Danse avec les stars season 1

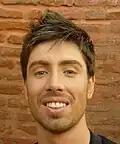
Dancer Julien Brugel

The best and worst performances in each dance according to the judges' marks are as follows (out of 30, except for Cha-Cha-Cha Marathon and Samba Marathon):